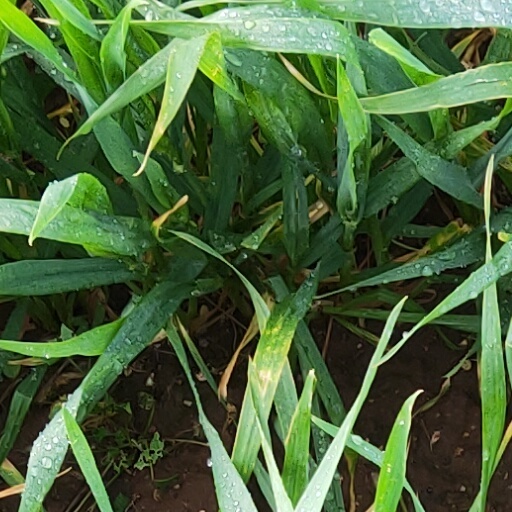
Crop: wheat